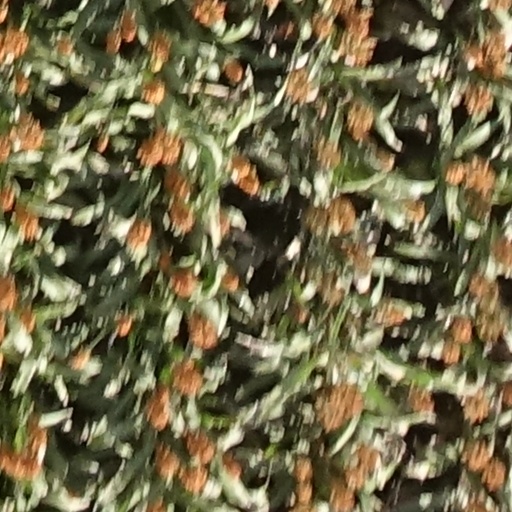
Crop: sorghum